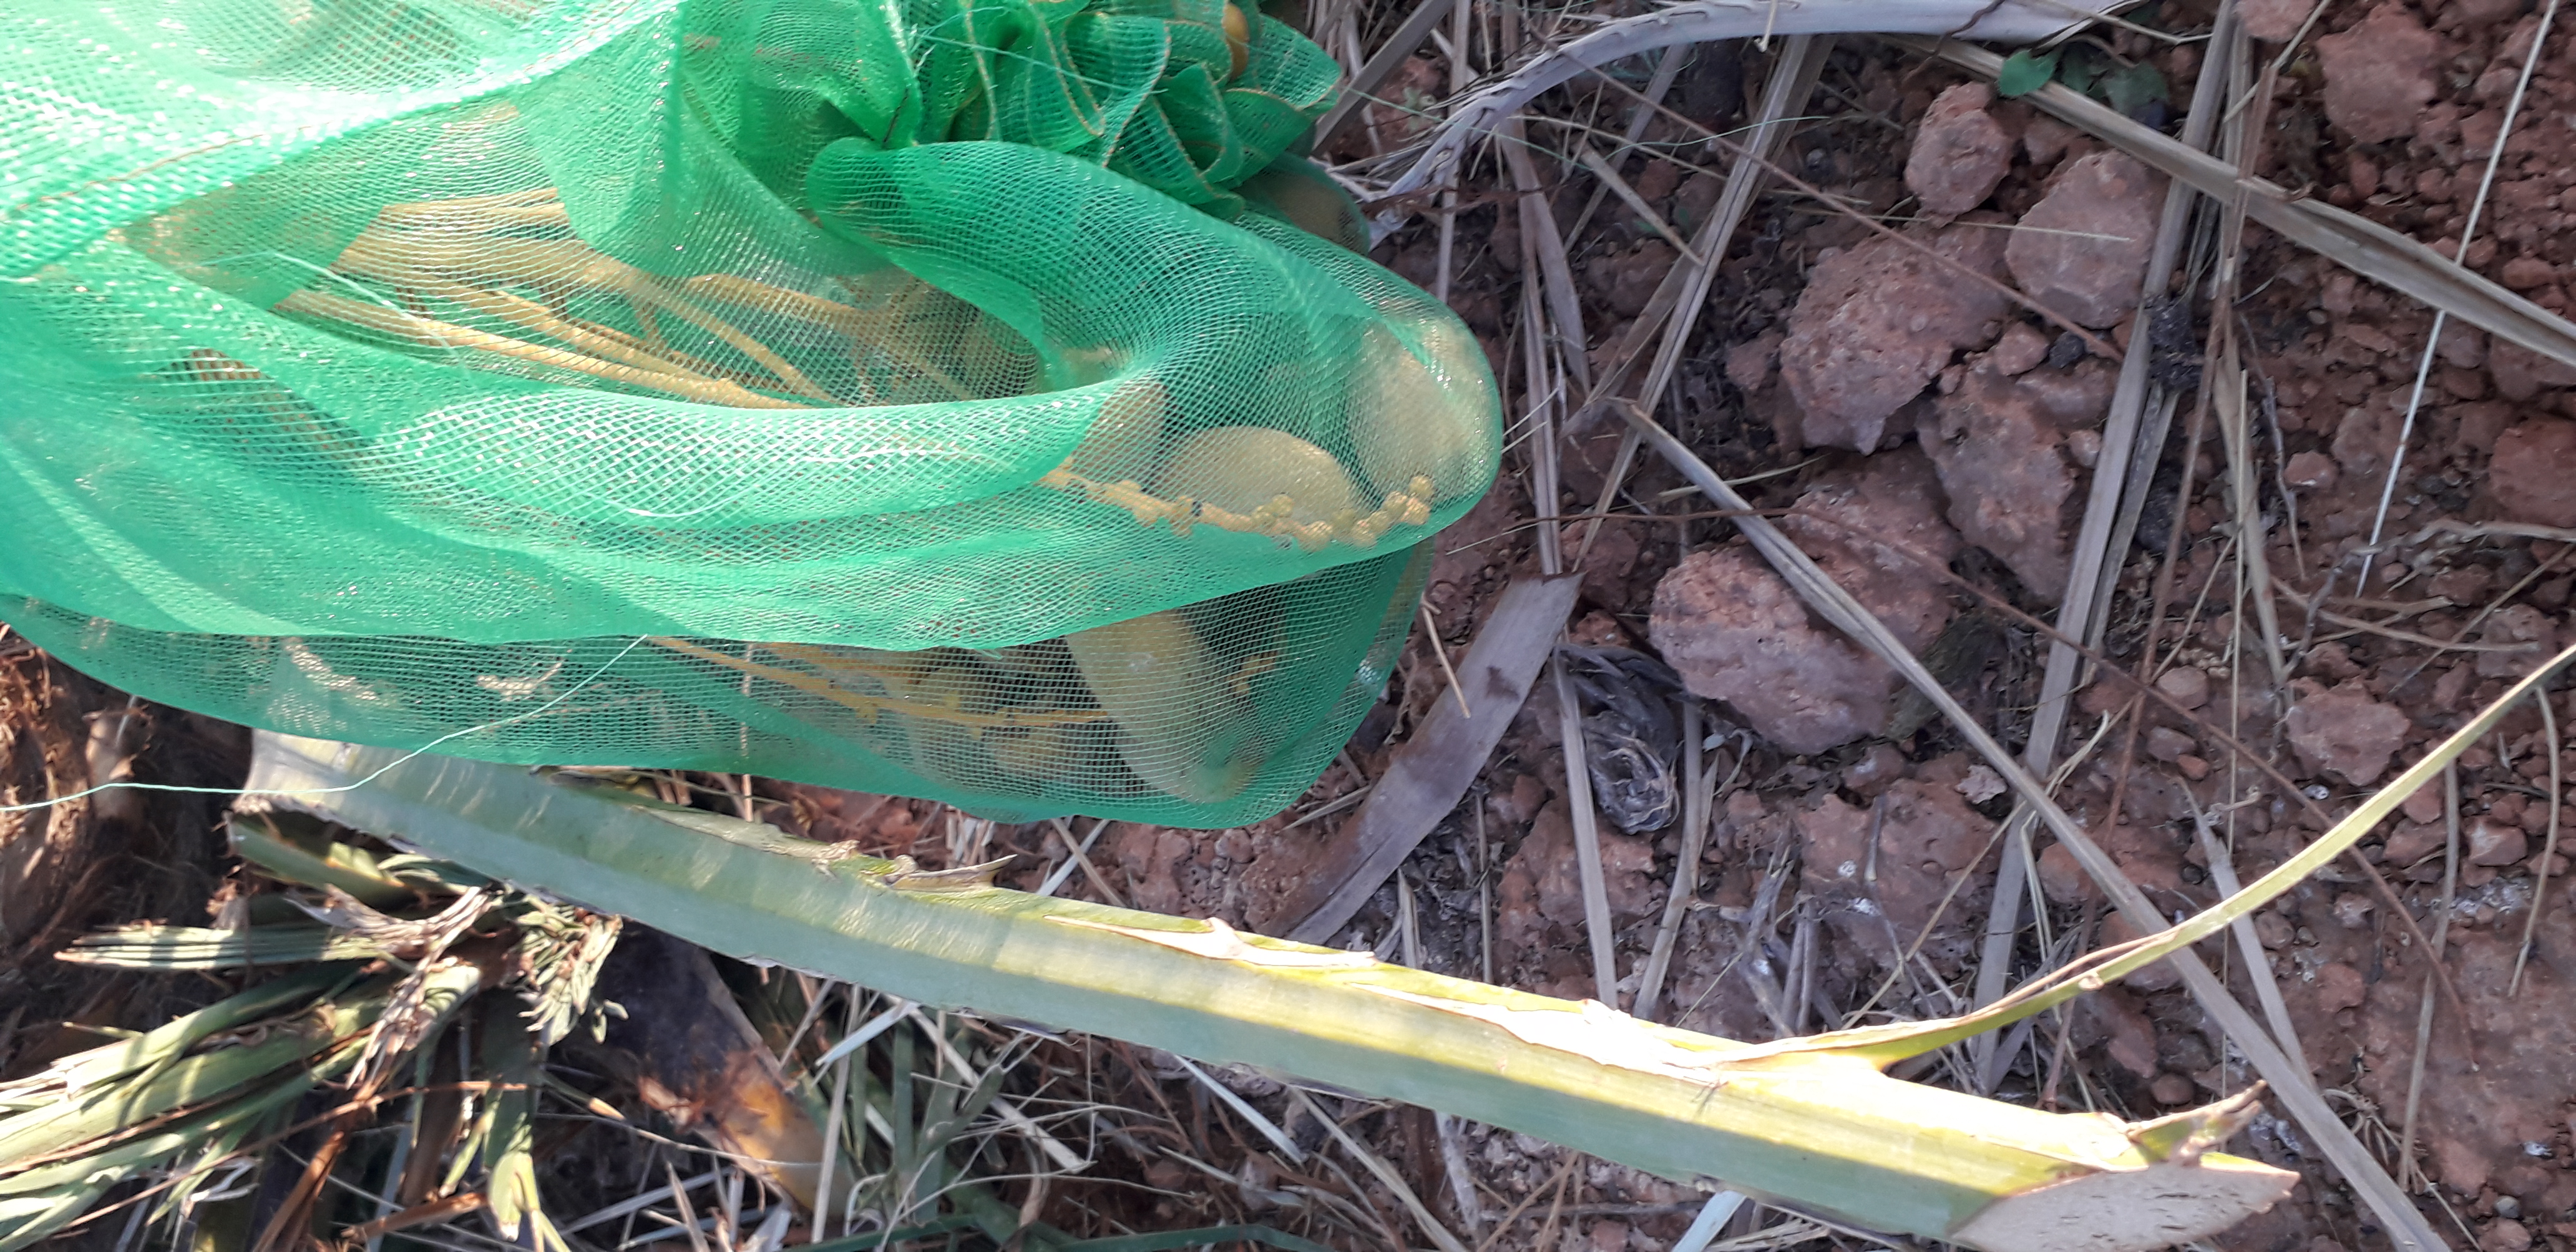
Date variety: Boumajhoul